Return of the Silver Tongue

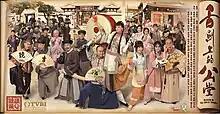
Poster

Return of the Silver Tongue (Traditional Chinese: 舌劍上的公堂; literally "Courtroom Tongue Sword") is a 2013 till 2014 Hong Kong drama series produced by TVB, starring Roger Kwok and Kristal Tin as the main leads, with Priscilla Wong, Evergreen Mak, Jerry Lamb, Henry Lee, KK Cheung Kwok Keung and Fred Cheng in main supporting roles. The series is produced by Lee Yim Fong. Filming began in February 2013 and finished in late May 2013. The costume fitting was held on February 21. The drama is based during the Qing dynasty, and loosely based on a short story in the classical Chinese novel Little Bean Shed (小豆棚), by Qing dynasty female novelist, Zeng Yandong 曾衍東.